Prayer wheel

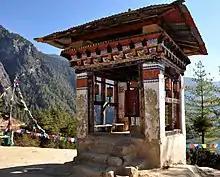
A small prayer wheel shrine housing a large prayer wheel, Paro Taktsang, Bhutan

The first prayer wheels, which are driven by wind, have been used in Tibet and China since the fourth century. The concept of the prayer wheel is a physical manifestation of the phrase "turning the wheel of Dharma", which describes the way in which the Buddha taught.